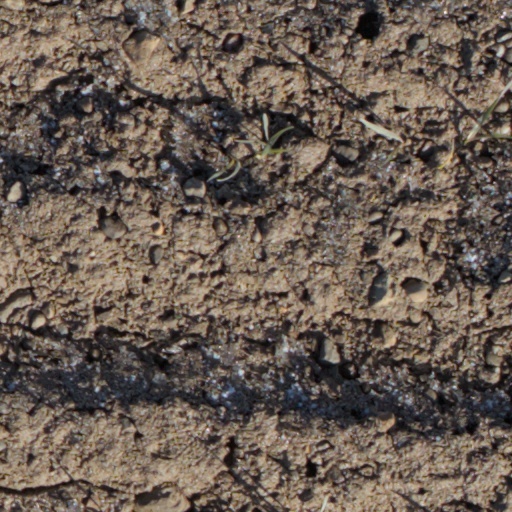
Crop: wheat